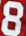
Number: 8